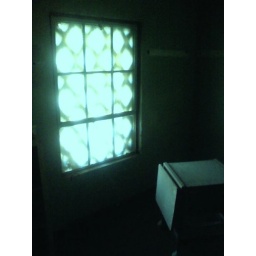
This is the same window I photographed back in October (see comments); this window gives the room an eerie green pall.